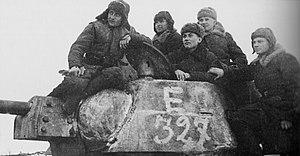
Un corps blindé est une grande unité de type corps d'armée, dont la composition est centrée sur des unités blindées, comportant des chars de combat, de l'infanterie mécanisée ou motorisée et de l'artillerie tractée ou automotrice. Plusieurs forces armées ont mis sur pied de telles organisations sous ce nom, notamment pendant la Seconde Guerre mondiale : l'Armée allemande, l'Armée des États-Unis, l'Armée populaire polonaise et l'Armée rouge.